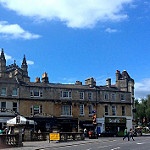
Label: buildings